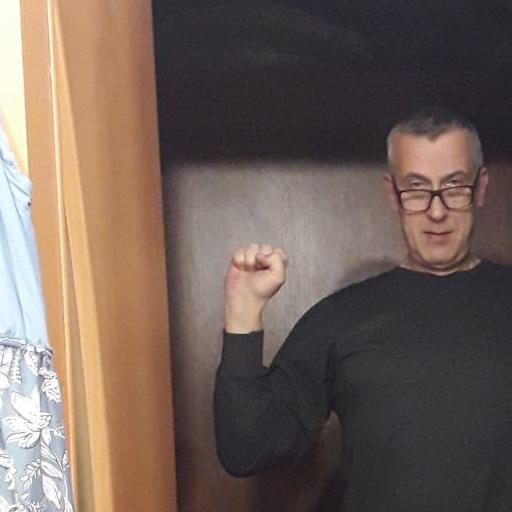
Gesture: fist